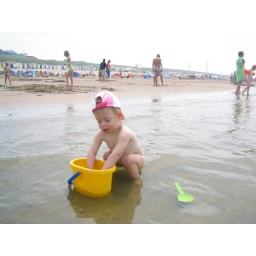
lekker in het water van de Noordzee. en genieten maar